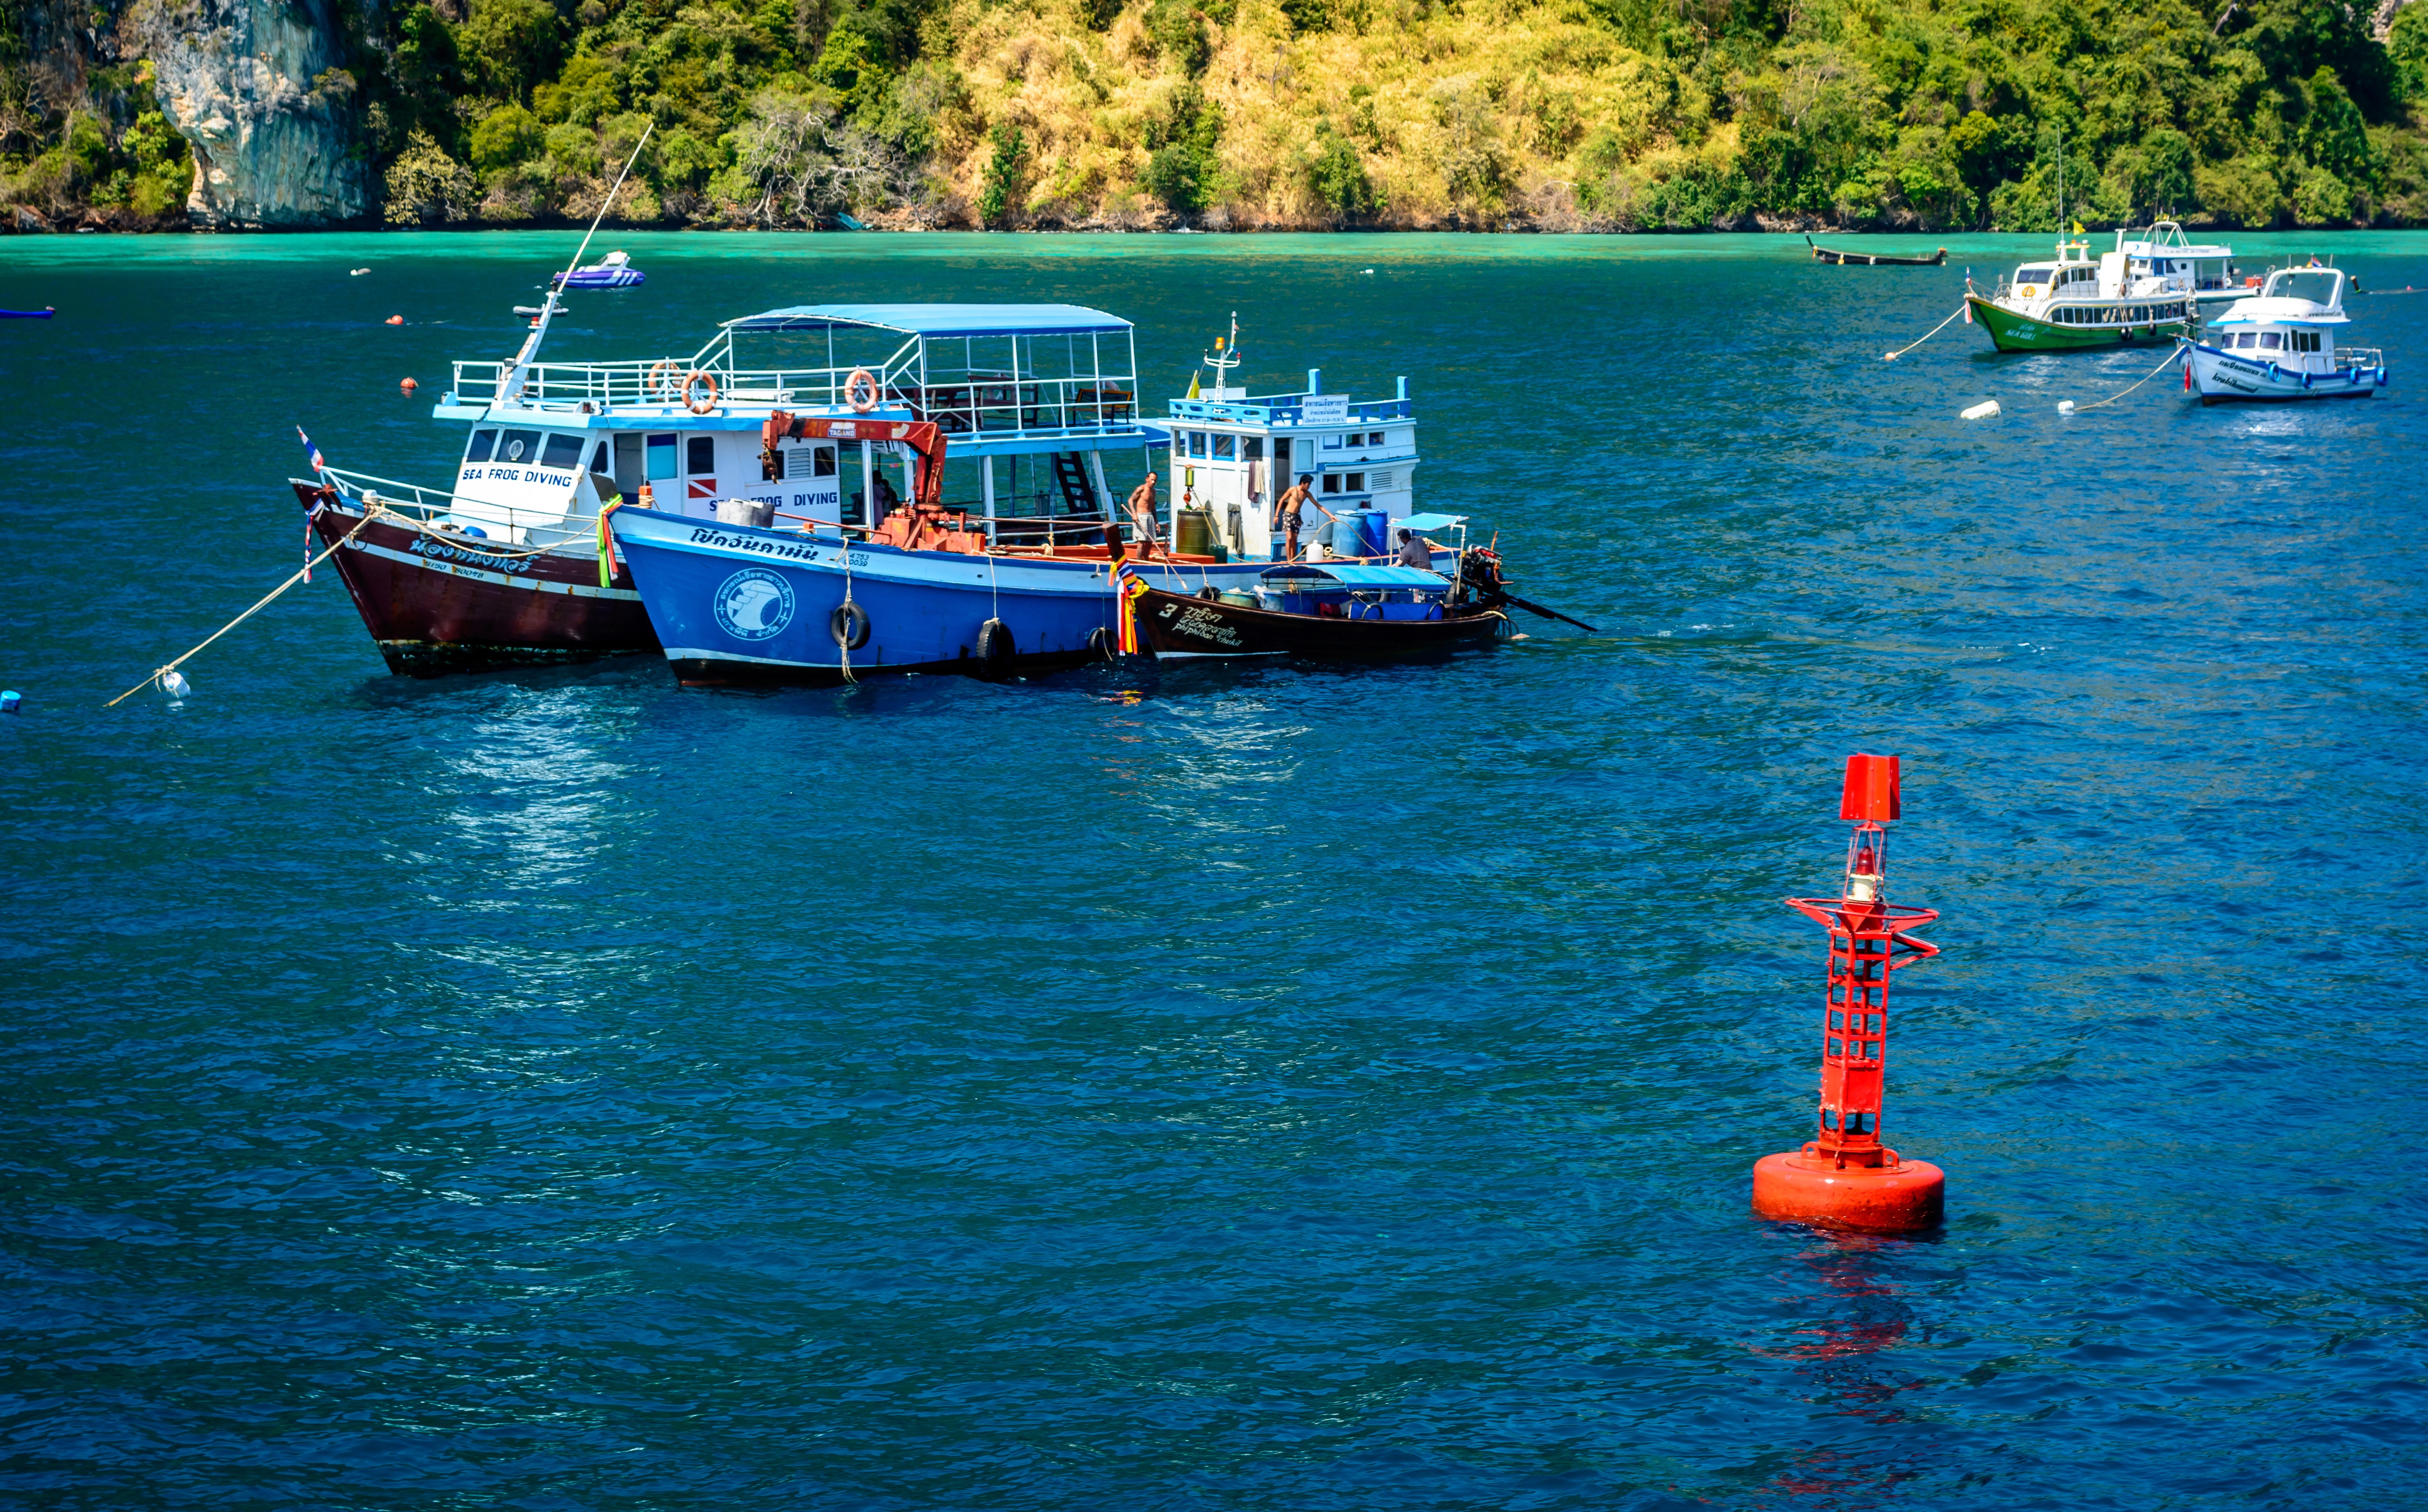
beach, landscape, sea, tree, water, outdoor, ocean, mountain, sky, sun, sunrise, boat, hill, summer, travel, cliff, green, golden, vehicle, tropical, natural, holiday, bay, island, harbor, blue, colorful, tourism, waterway, thailand, ocean view, speedboat, buoy, background, boating, azure, anchor, beautiful, channel, brilliant, watercraft, oriental